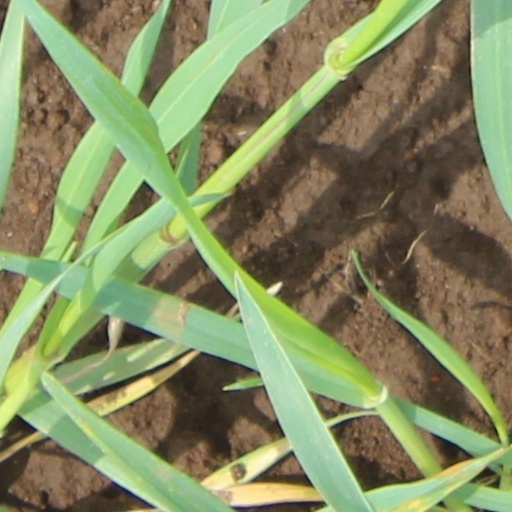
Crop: wheat